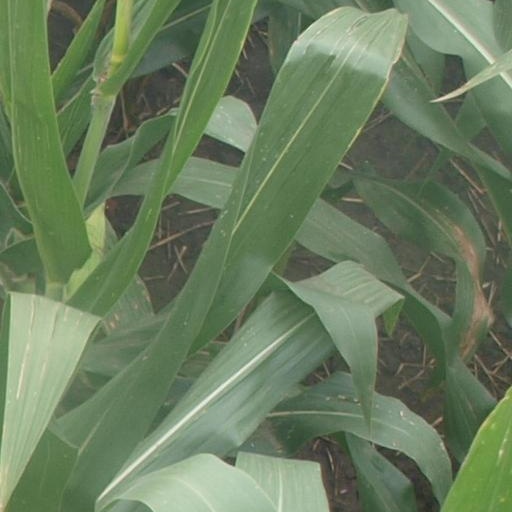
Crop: maize; corn